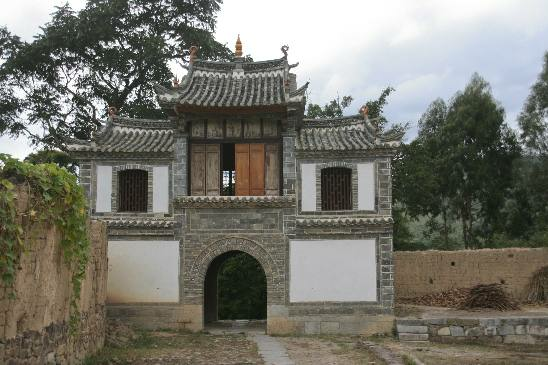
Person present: No